Mondigny

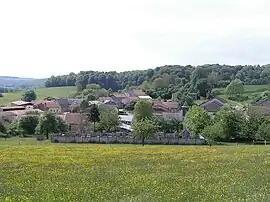
A general view of Mondigny

Mondigny is a commune in the Ardennes department in northern France.